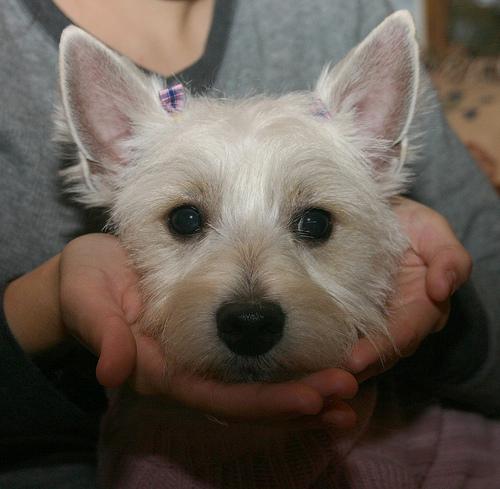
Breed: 209-n000040-West_Highland_white_terrier